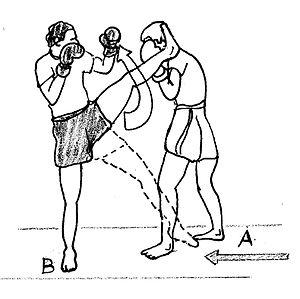
La boxe birmane est un art de combat du Myanmar qui utilise des techniques de combat debout ainsi que plusieurs techniques de clinch debout. L'utilisation des projections au sol, des poings, des coudes, des pieds, des genoux et des coups de tête y sont permis. Le Lethwei est considéré comme l'un des sports les plus brutaux au monde puisque les coup de têtes sont permis et que les combats se déroulent à mains nues.
Nous présentons ici un recueil de termes techniques des boxes modernes dites « sportives » associés à leurs définitions. La définition du mot est la plupart du temps donnée dans le contexte dans lequel il est utilisé, ou le domaine auquel il se rapporte. Ce glossaire de la boxe n’aborde pas les mots des boxes ancestrales et celles dites « martiales ».
Le coup de pied en bâton appartient à la catégorie des coups de pied donnés la jambe tendue c’est-à-dire autour de l’articulation de la hanche. Le bassin peut être de face ou de profil à l’impact.